Eve (rapper)

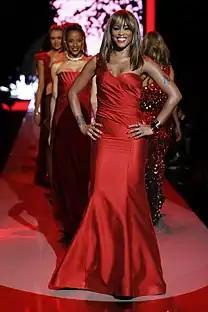
Eve at The Heart Truth's Red Dress Collection Fashion Show, 2011

In 2005, she appeared on Gwen Stefani's song "Rich Girl", which peaked at number seven on the "Billboard" Hot 100 in March. In the United States, "Rich Girl" was certified gold, and it received a nomination for Best Rap/Sung Collaboration at the 47th Grammy Awards. The same year, she appeared on the official remix of Amerie's number one U.S. R&B single, "1 Thing". She also appeared on Keyshia Cole's single "Never" and Teairra Mari's official remix for "No Daddy". In 2007, Eve appeared on Kelly Rowland's single "Like This" which reached the top-ten in Ireland and the United Kingdom, the top-twenty in Australia and New Zealand, as well as number 30 on the US "Billboard" Hot 100 chart. In July 2007, Eve made a guest appearance on Maroon 5's second single "Wake Up Call" on Live "45th at Night". In late 2008, she performed "Set It On Fire", which became available on the "Transporter 3 soundtrack". In April 2009, Eve and Lil Jon appeared on the song "Patron Tequila", the debut single of girl group Paradiso Girls.